Canberra railway station

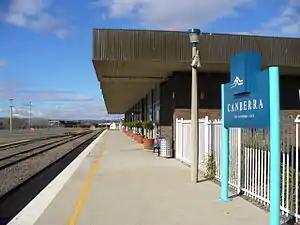
Eastbound view in July 2007, with the station's former CountryLink signage visible

Canberra railway station is located in Kingston, a suburb of Canberra, Australian Capital Territory, serving the national capital. It is located on a branch of the Bombala railway line and is served by NSW TrainLink Southern services.